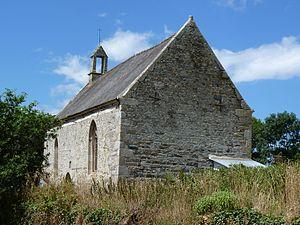
Chapelle du 15ème siècle
Trédarzec [tʁedaʁzɛk] est une commune française située dans le département des Côtes-d'Armor, en région Bretagne.